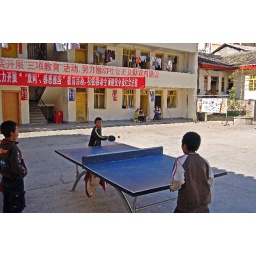
Tibetan Children playing table tennis in the play ground of Jiuzhaigou School.